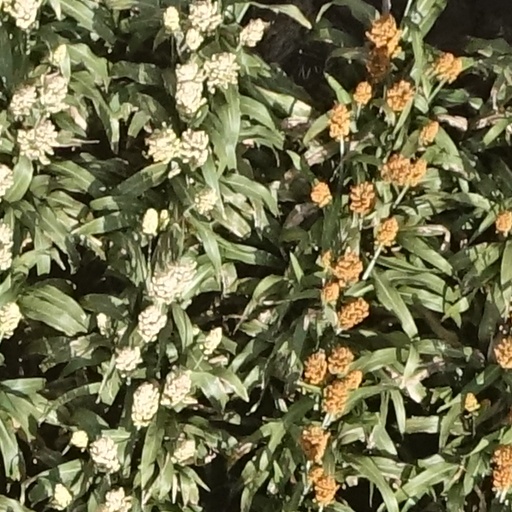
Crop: sorghum